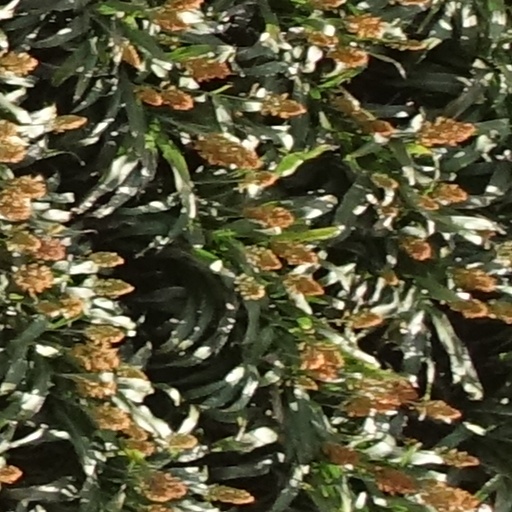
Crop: sorghum